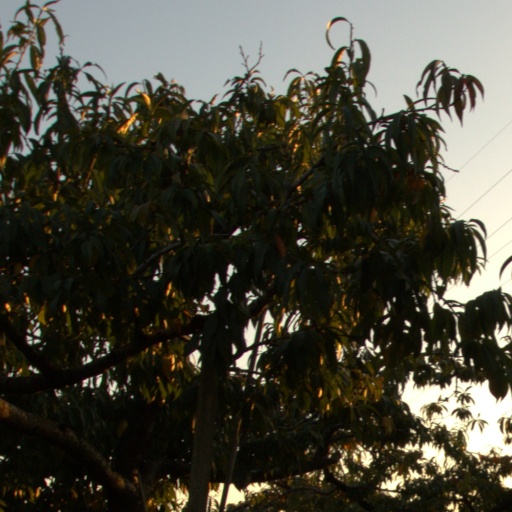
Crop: grape